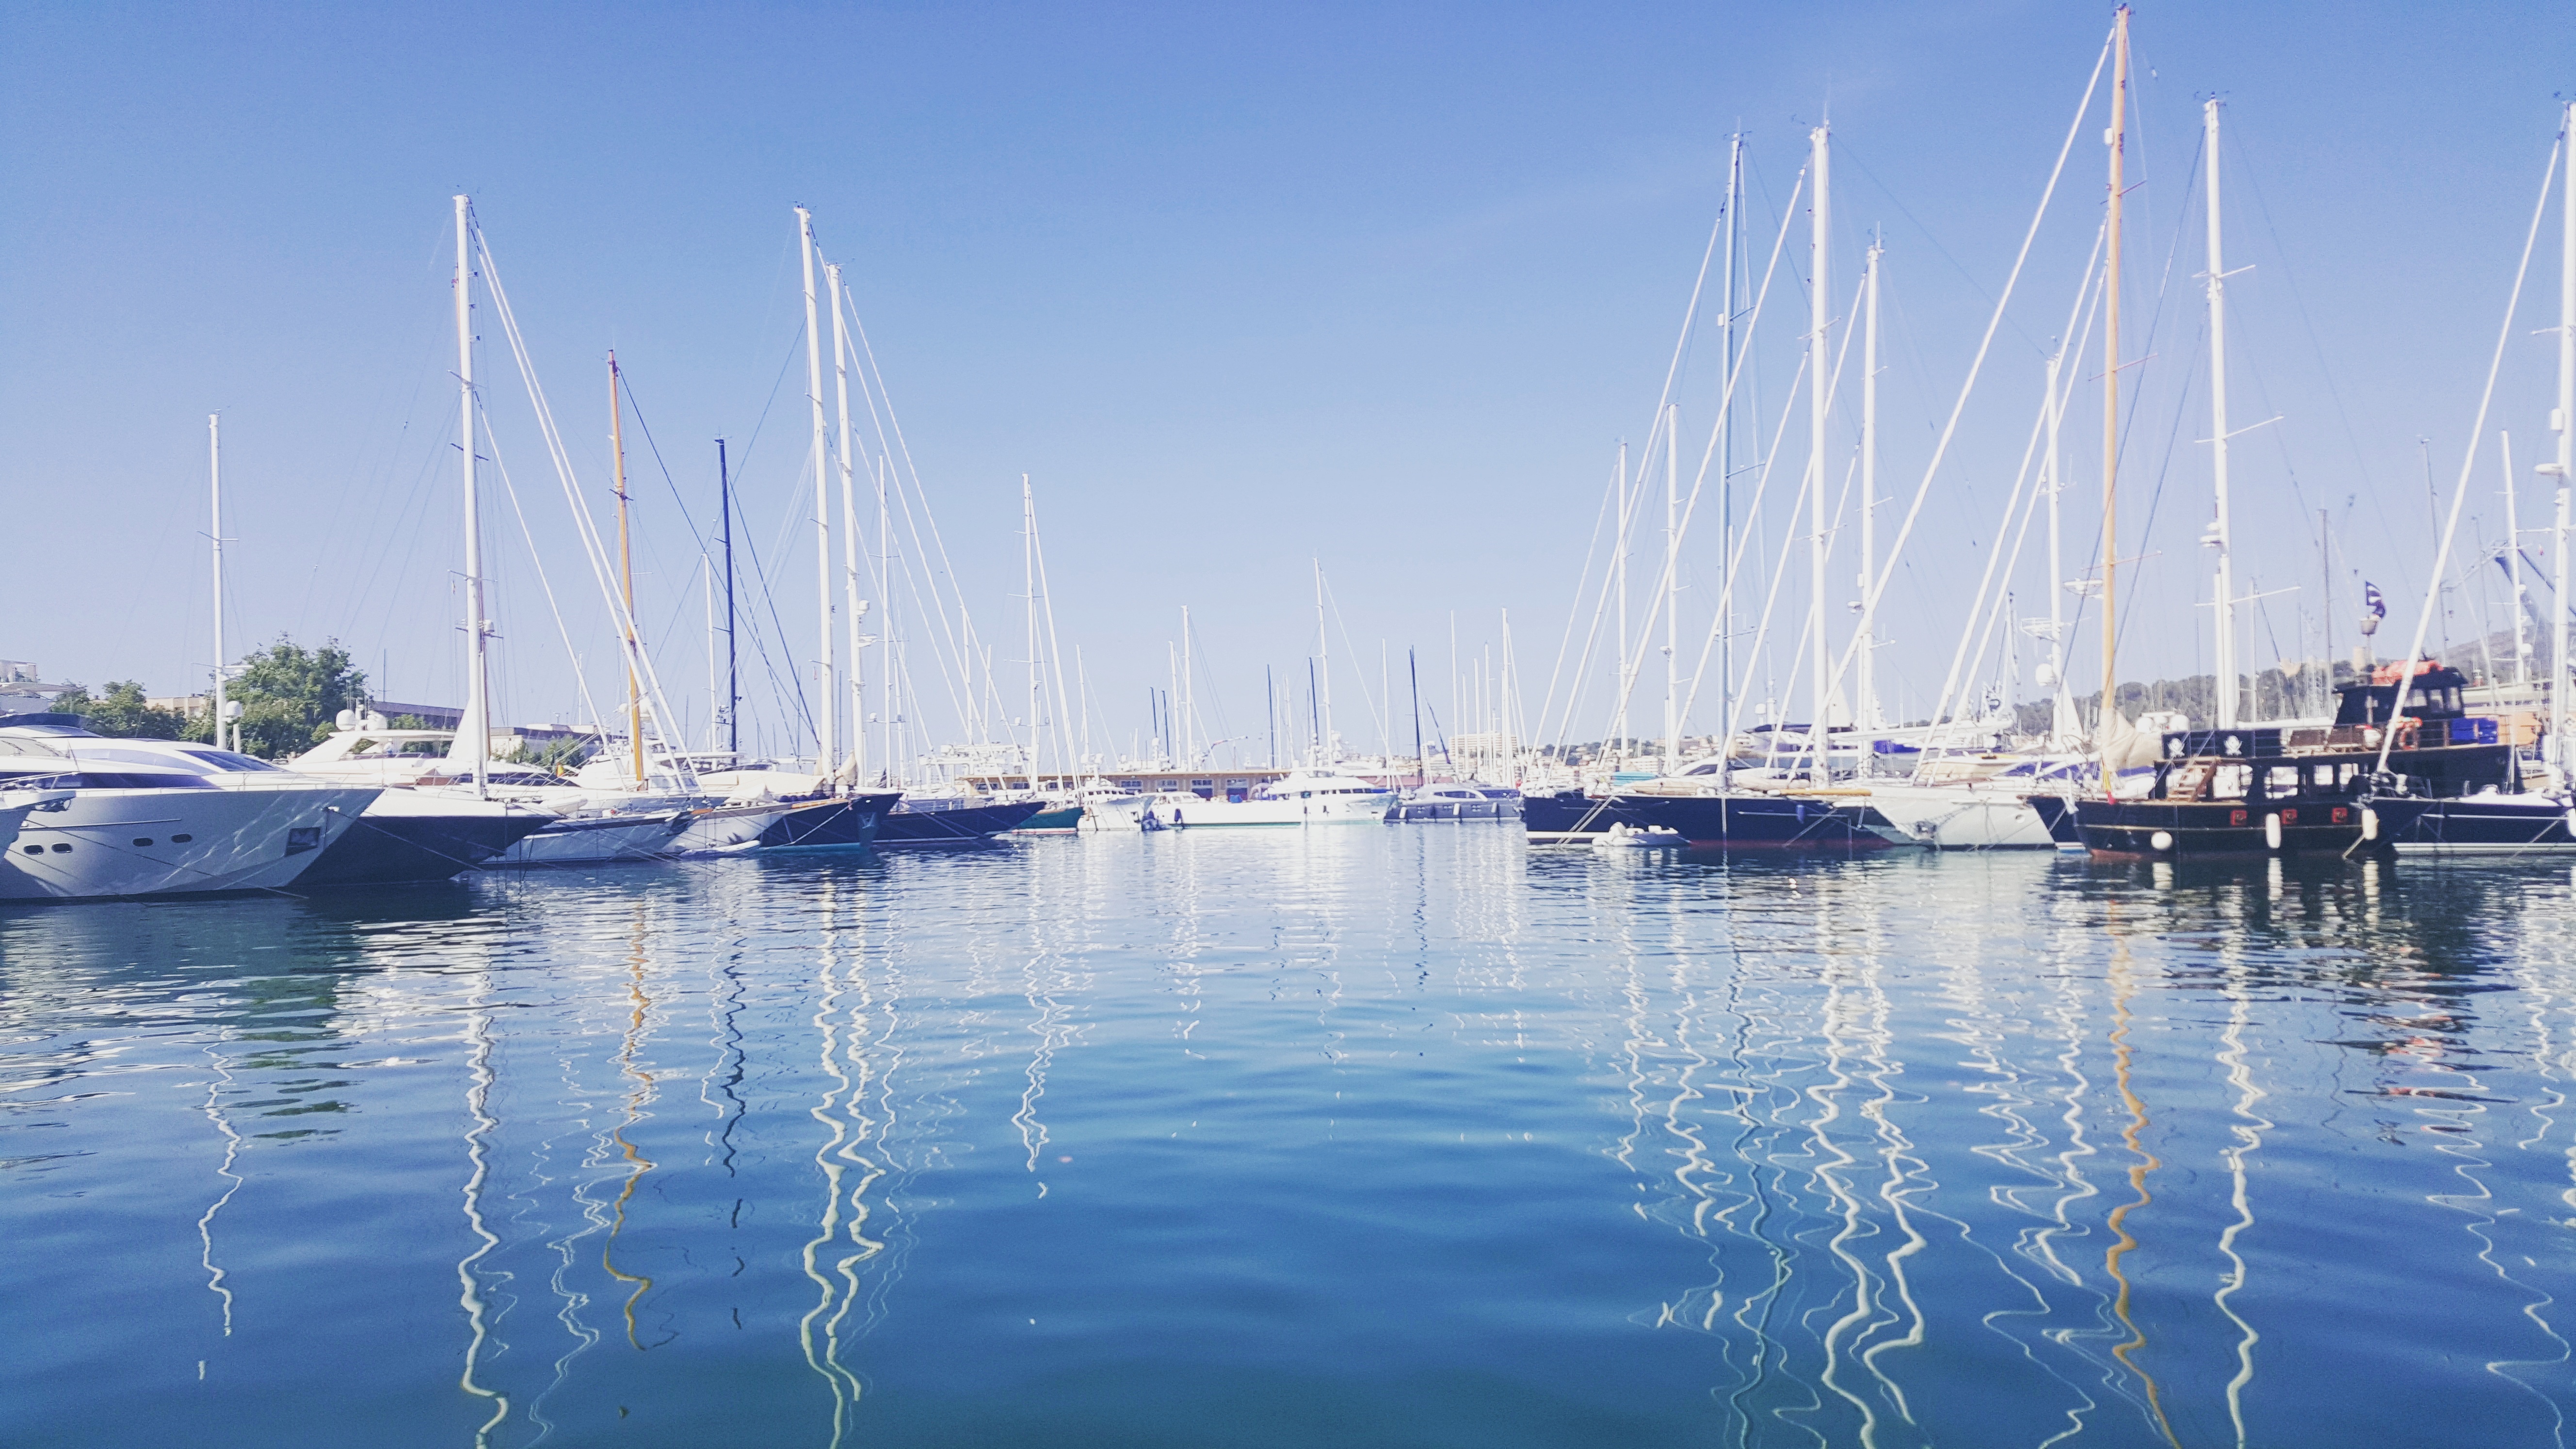
sea, water, dock, boat, reflection, vehicle, mast, sailing, yacht, bay, harbor, marina, port, sailboat, sail, watercraft, sailing ship